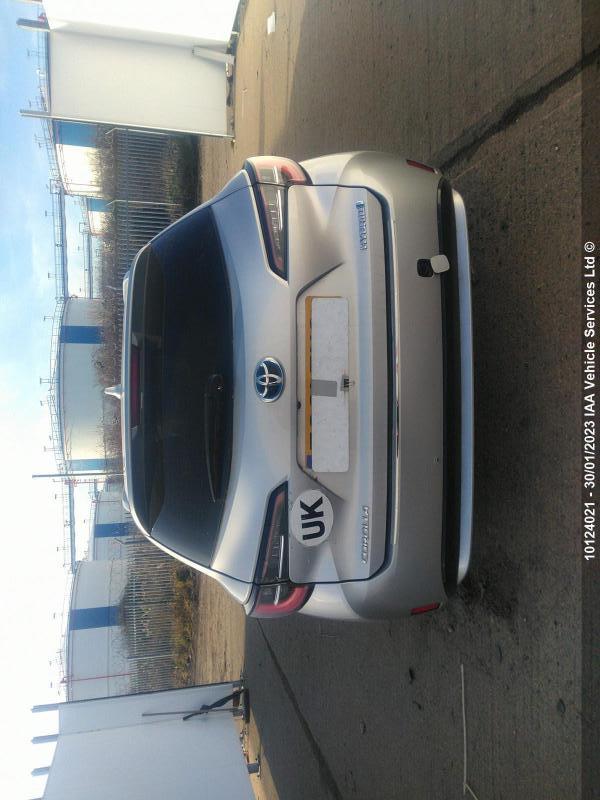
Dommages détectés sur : pare-choc arrière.
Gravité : mineur